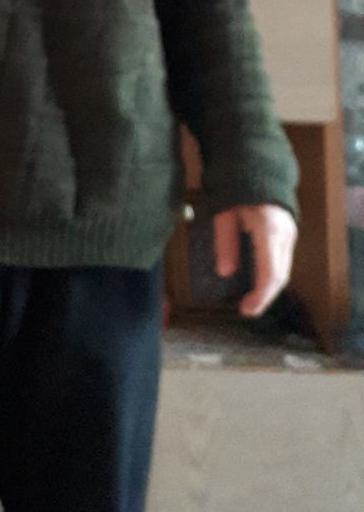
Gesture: no_gesture